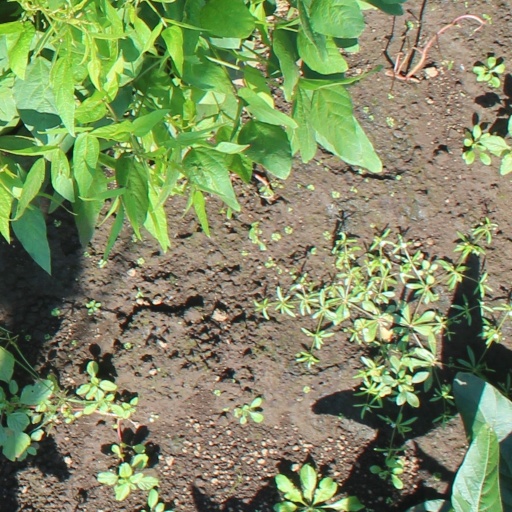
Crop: soybean